Millbrae Crescent

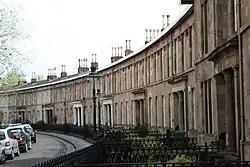

Millbrae Crescent is a street located in Glasgow providing numerous examples of category A listed buildings thought to be designed by Alexander "Greek" Thomson, or posthumously by his architectural partner, Robert Turnbull. The street comprises an elegant row of two-storey terraced houses built using blonde sandstone and exemplifying Thomson's typical use of Egyptian-derived columns and ornamentation. Millbrae Crescent is located on the River Cart in Langside, Glasgow, and within close proximity of Thomson's noted residential Victorian villa, Holmwood House. The crescent, which is located near the White Cart Water river, has been a high risk area for flooding over the years.